Bogstad

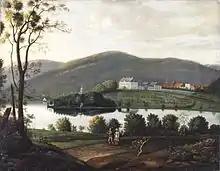
"Bogstad gård" by Frederik Petersen (ca. 1800)

Bogstad has its origin in a farm which was located near Bogstadvannet, a lake in the valley of Sørkedalen. The farm was owned by several notable people. It went from merchant and councilman Peder Nielsen Leuch (1692–1746) and his family to Norwegian Prime Minister Peder Anker, then to his son-in-law Governor of Norway Herman Wedel Jarlsberg via his marriage to Karen Anker, the only child of Peder Anker. The property included forested acreage which provided the basis for sawmills and timber trade. Timber trader and landowner Morten Leuch was the owner of Bogstad estate from 1756. Bernt Anker later acquired the estate through marriage with Leuch's widow, Mathia Collett.